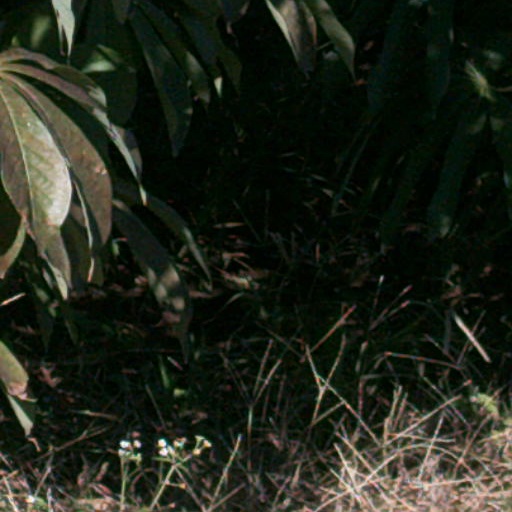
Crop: cassava